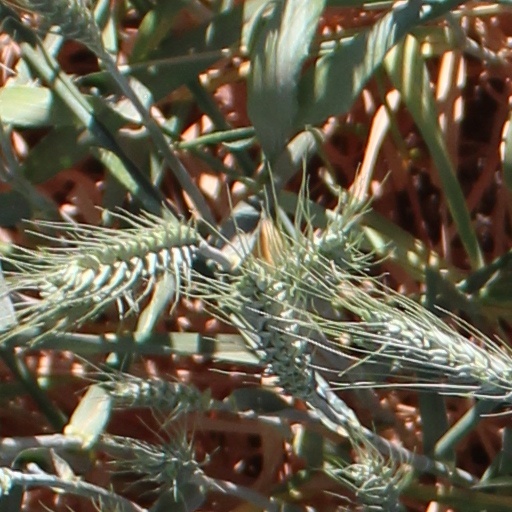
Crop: wheat